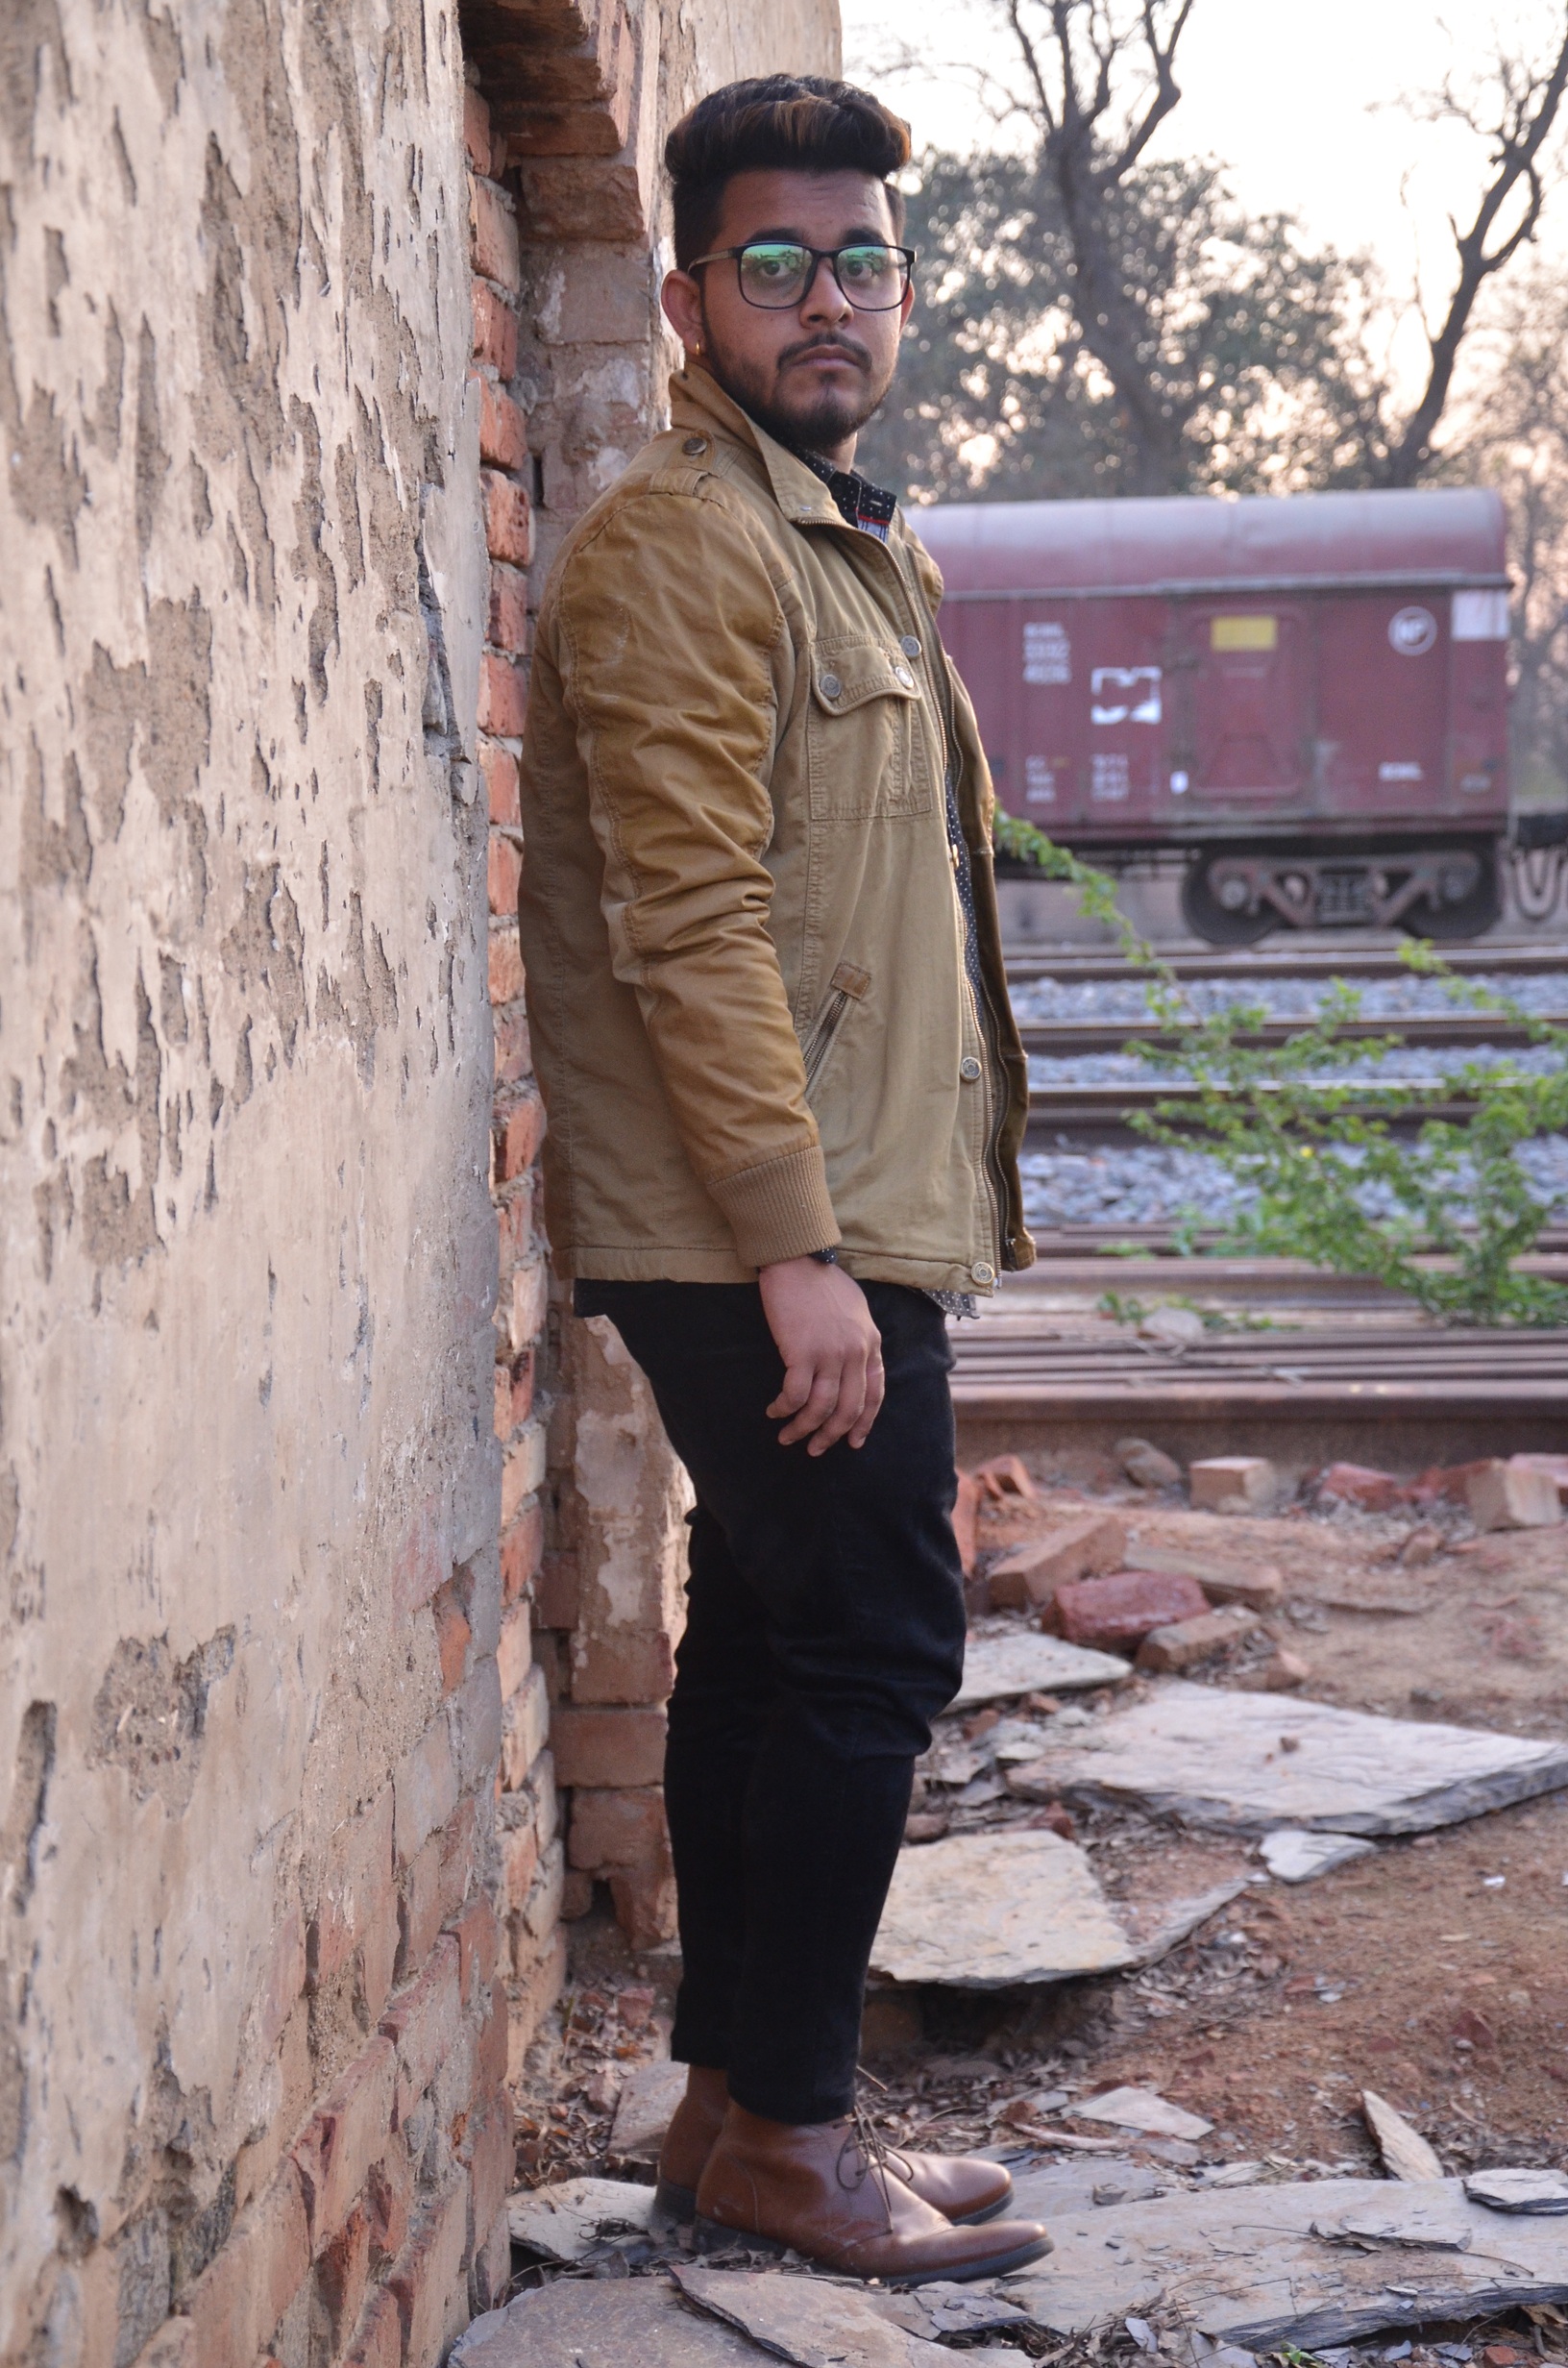
man, person, male, model, spring, fashion, clothing, photograph, sexy, style, attractive